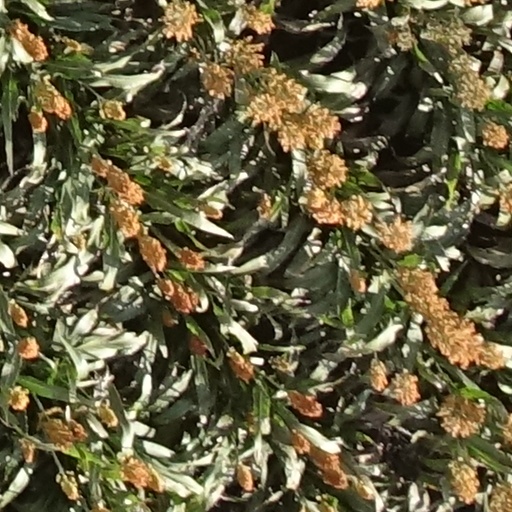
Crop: sorghum